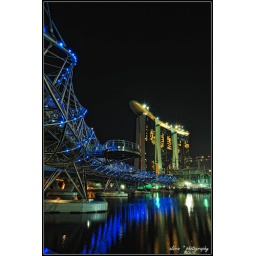
Helix bridge - bridge going to the newest second casino in singapore - Marina Bay Sands..